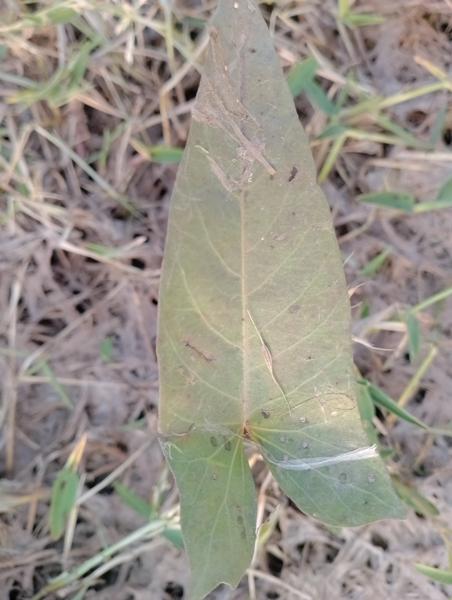
Weed species: Ipomoea aquatic